Newline

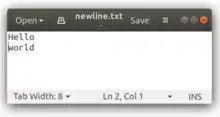
A newline inserted between the words "Hello" and "world"

A newline (frequently called line ending, end of line (EOL), next line (NEL) or line break) is a control character or sequence of control characters in character encoding specifications such as ASCII, EBCDIC, Unicode, etc. This character, or a sequence of characters, is used to signify the end of a line of text and the start of a new one.